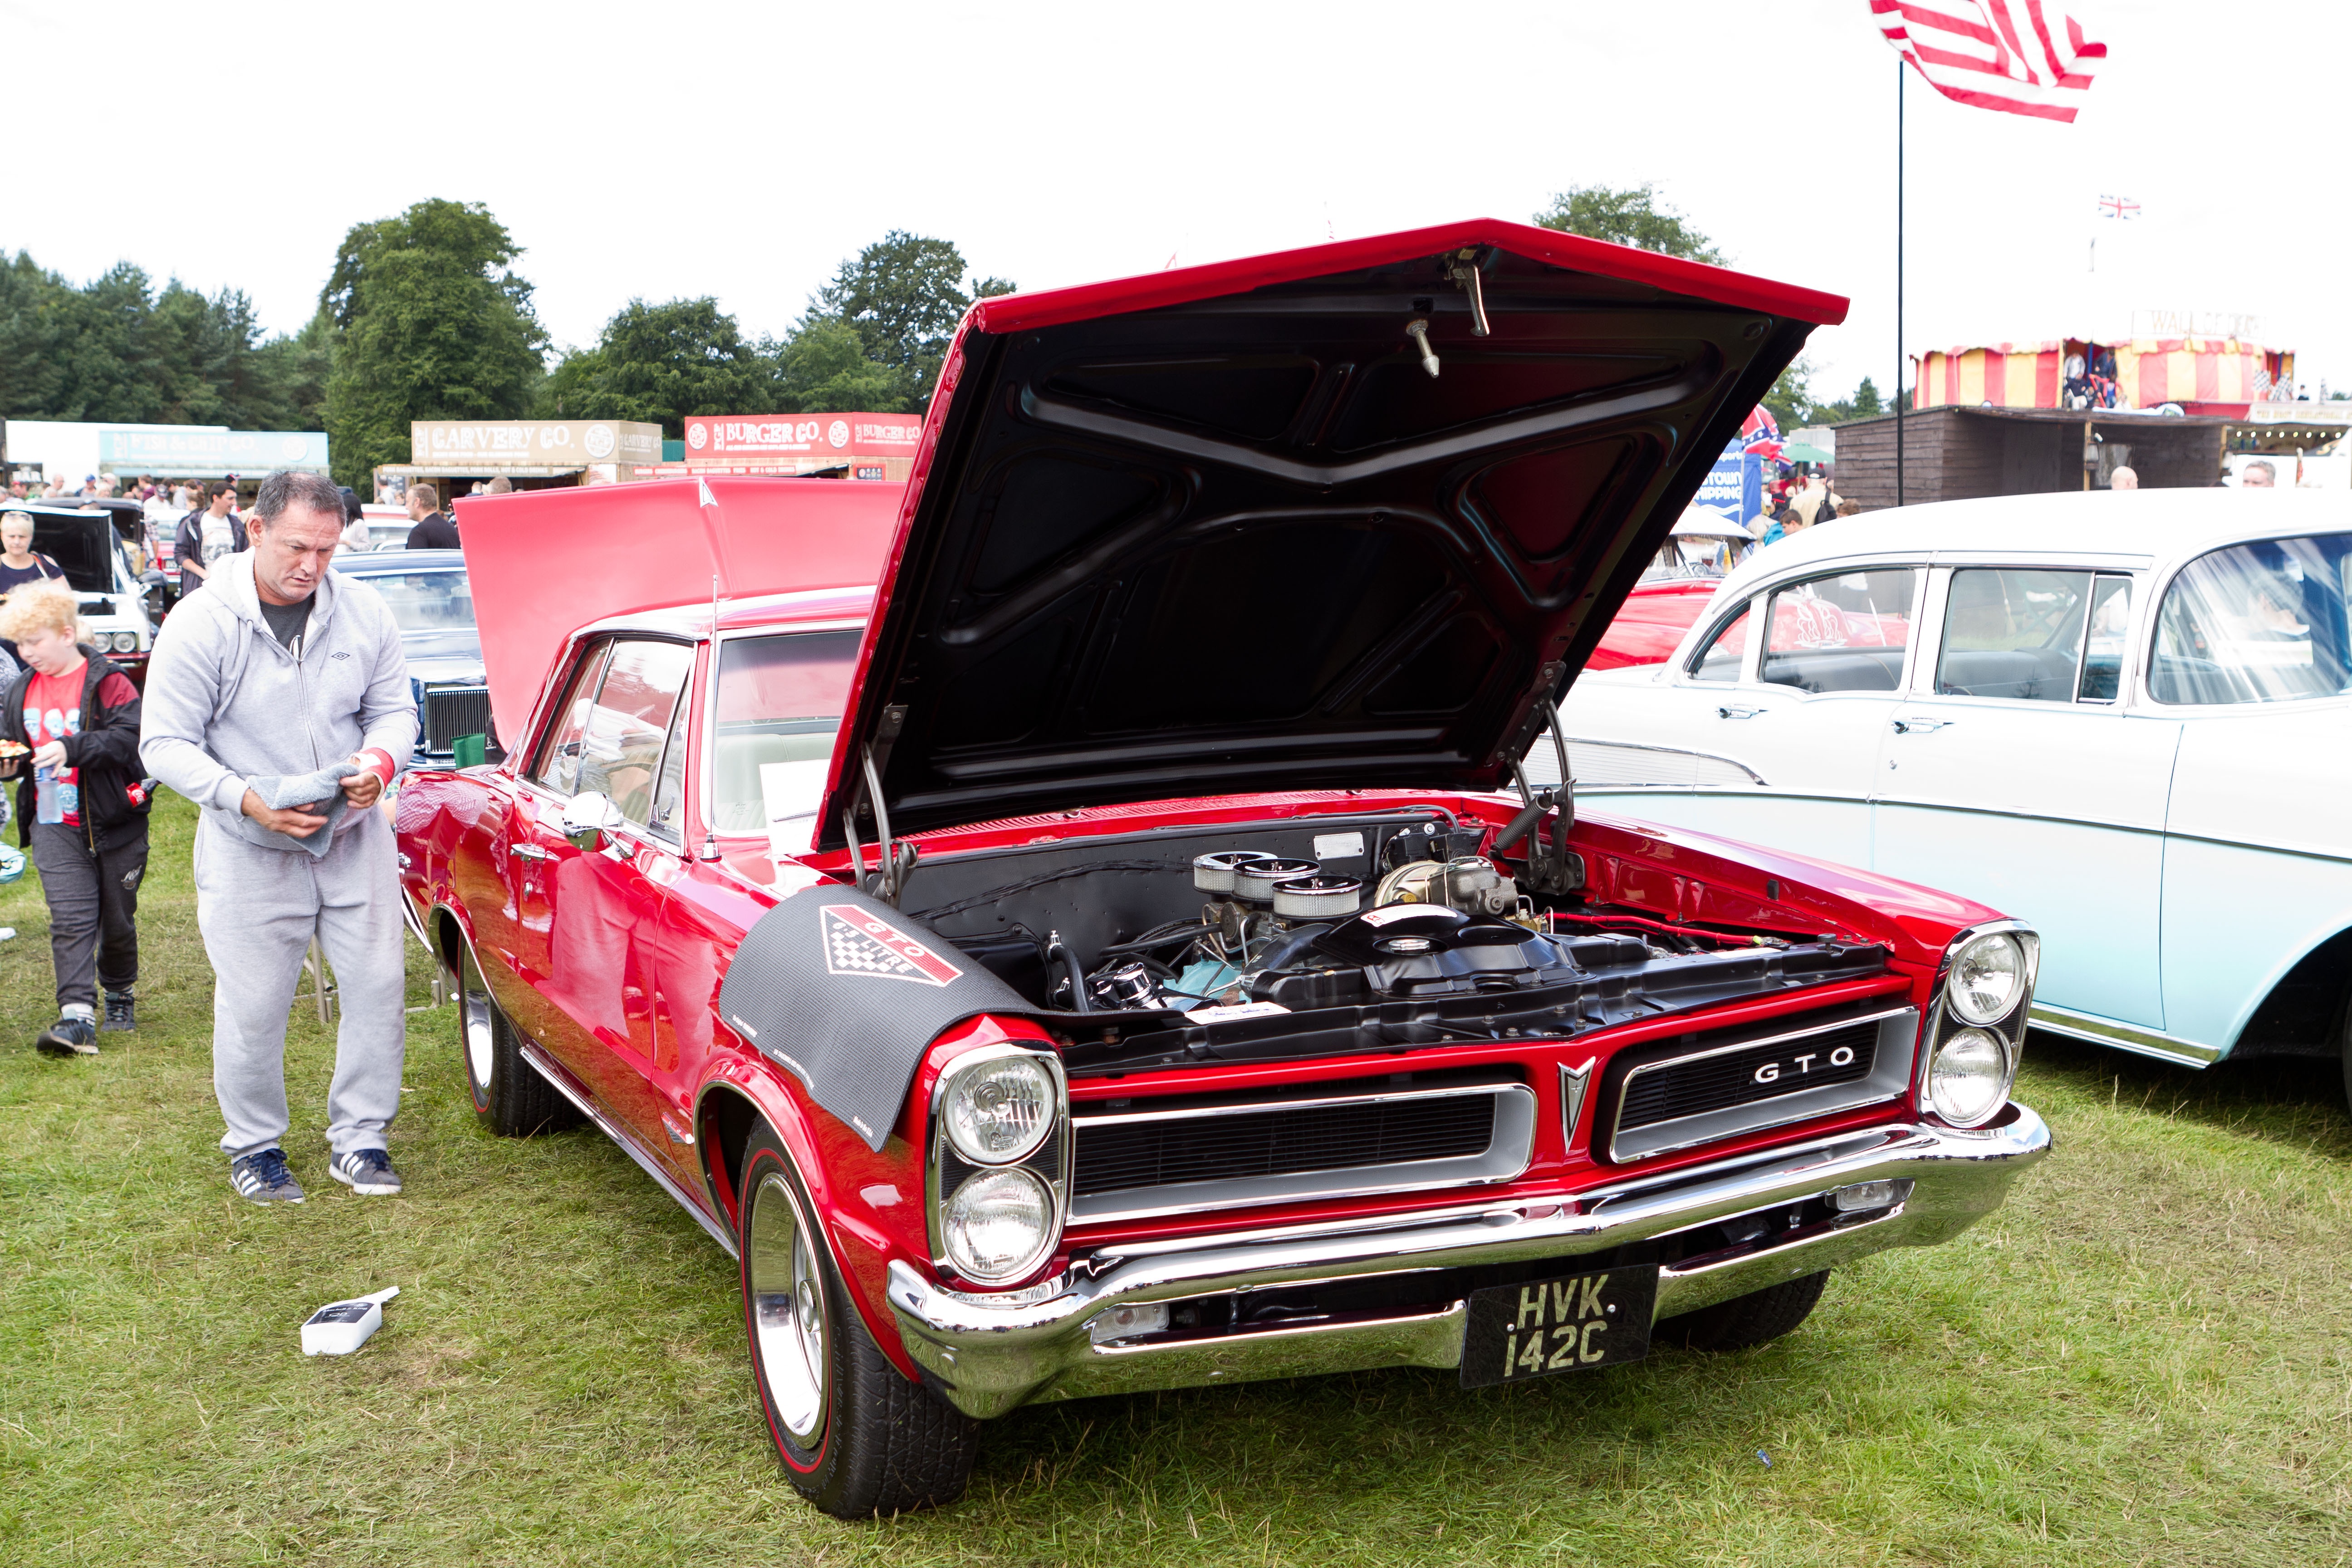
car, vehicle, motor vehicle, vintage car, muscle car, sedan, antique car, auto show, land vehicle, automobile make, automotive exterior, luxury vehicle, stock car racing, custom car, pontiac gto